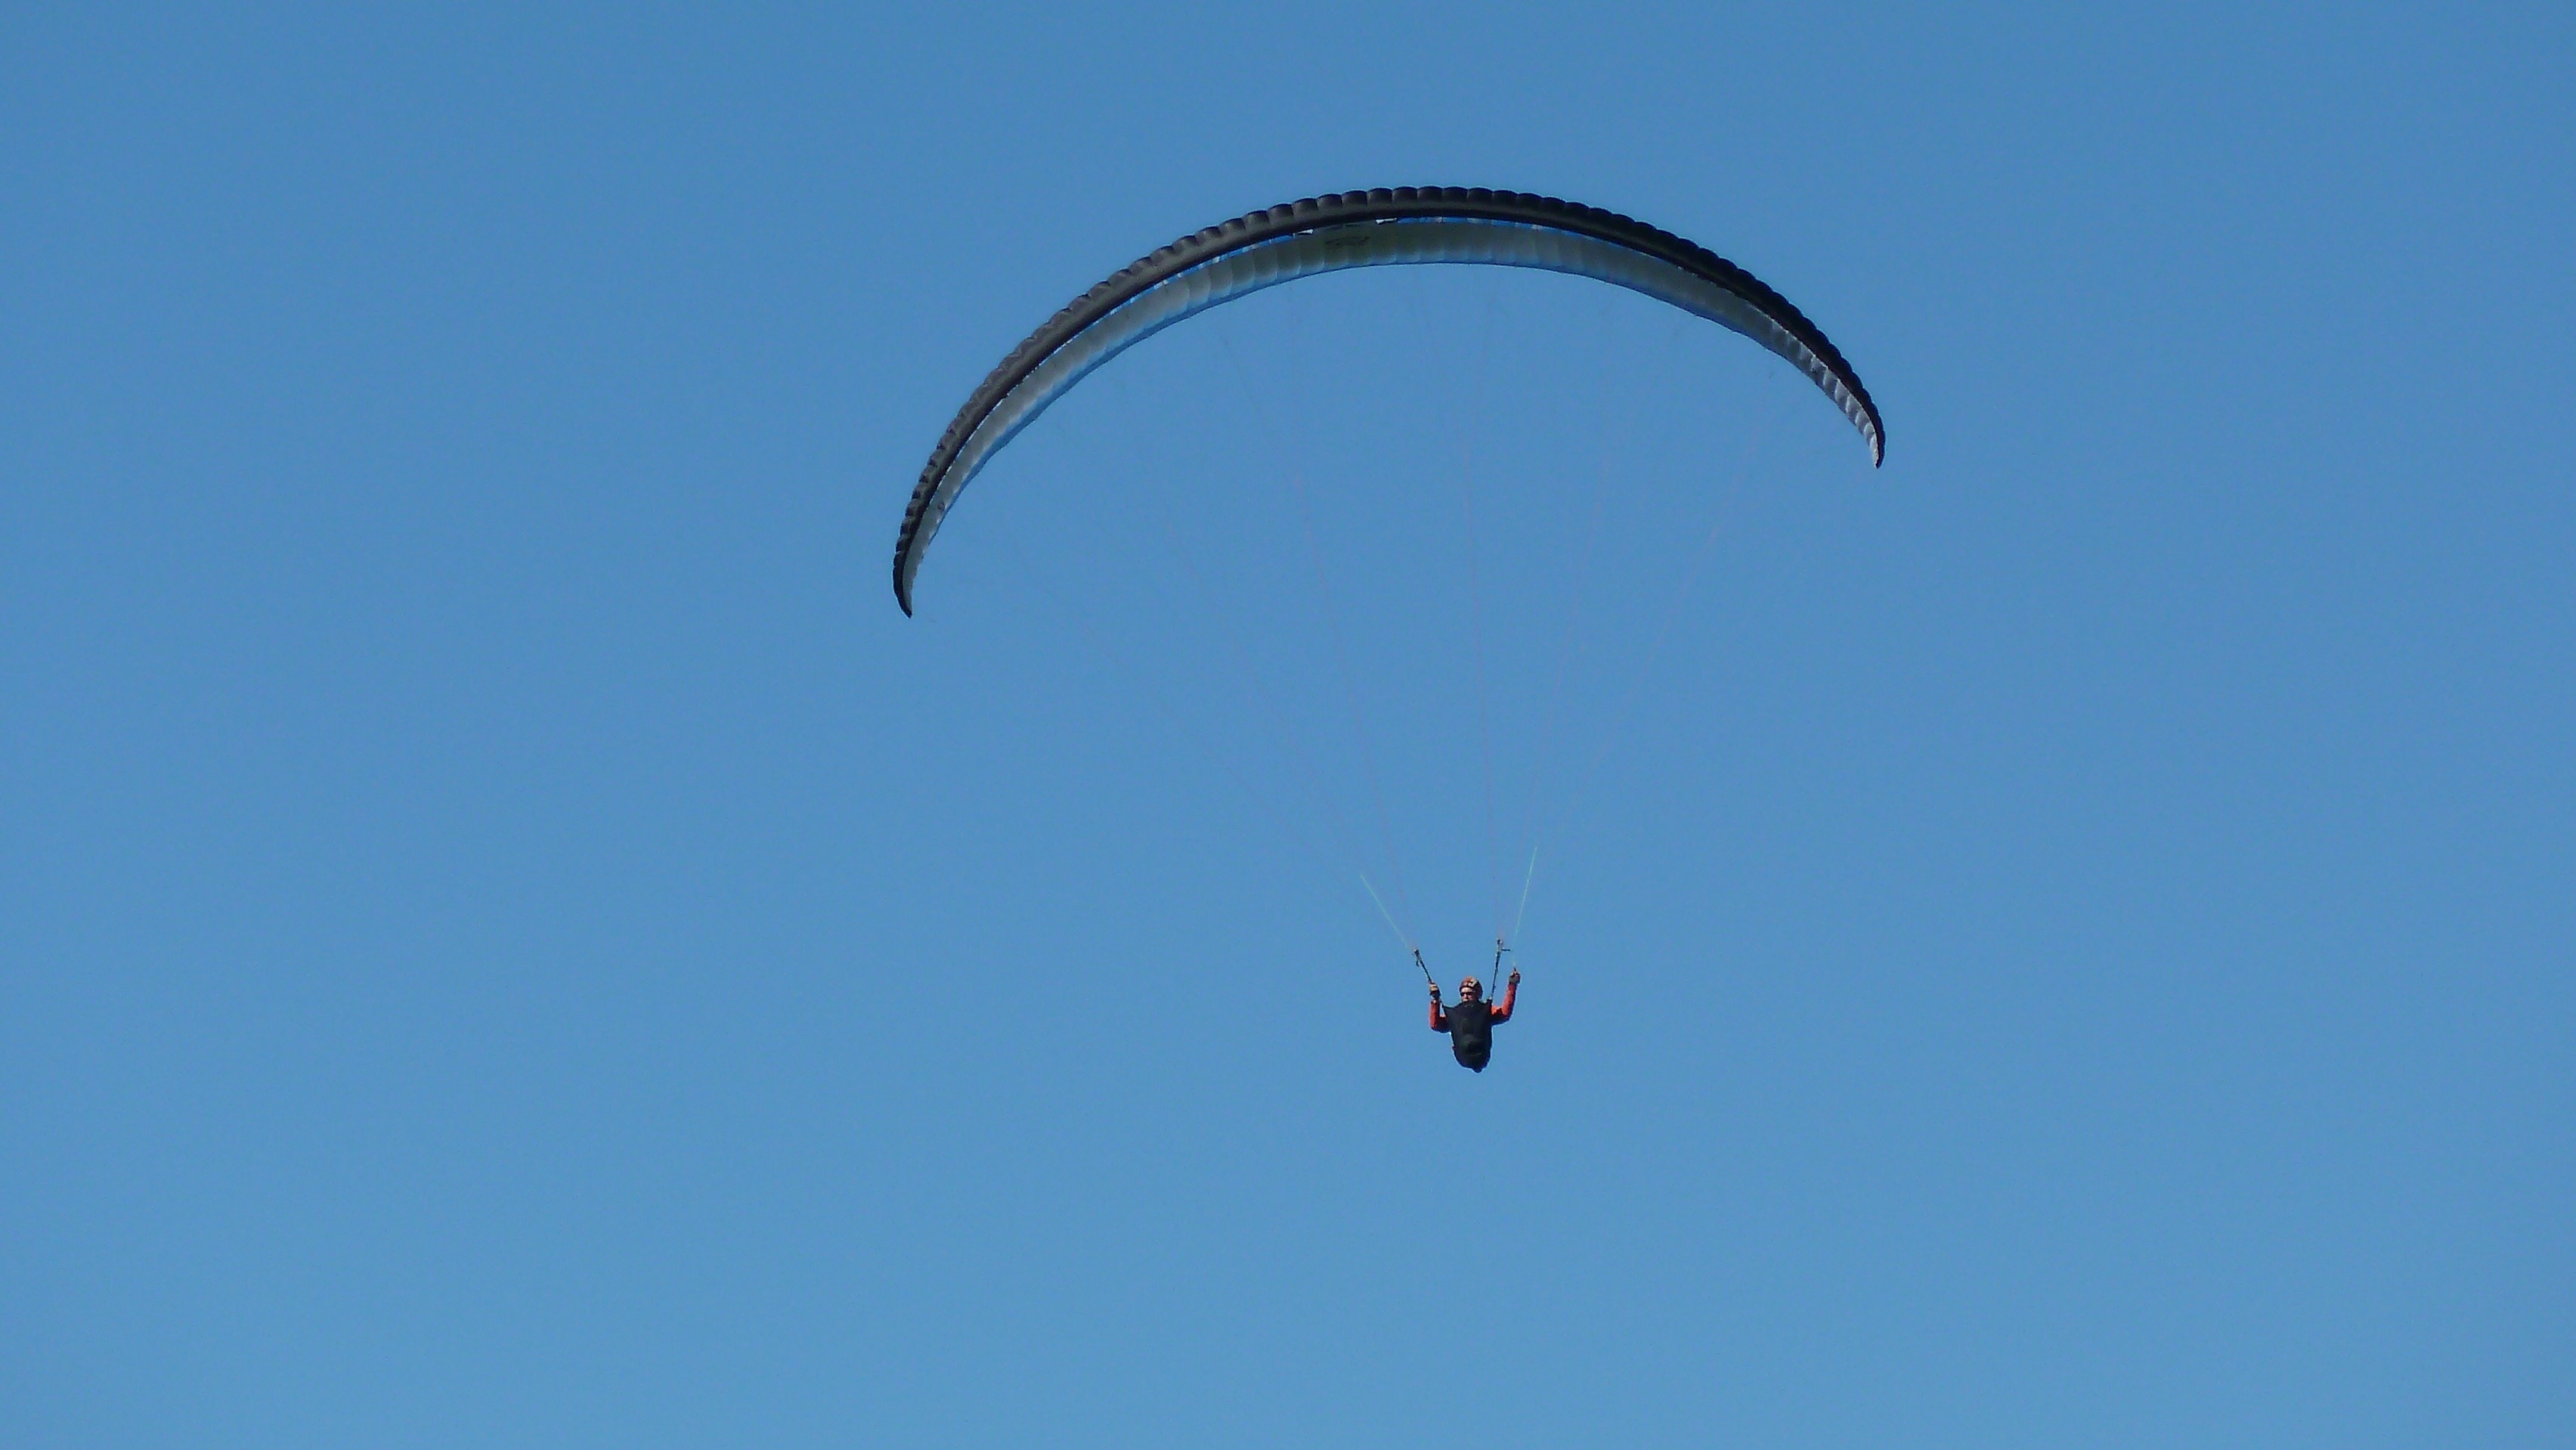
sky, sport, escape, adventure, wind, extreme, extreme sport, parachute, paragliding, parasailing, parachuting, air sports, paratrooper, atmosphere of earth, windsports, powered paragliding